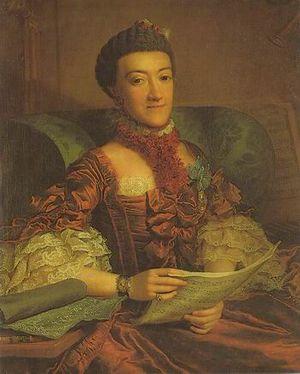
Charlotte Sophie de Saxe-Coburg-Saalfeld est une duchesse allemande, fille de François-Josias de Saxe-Cobourg-Saalfeld et d'Anne-Sophie de Schwarzbourg-Rudolstadt.